Chapultepec Castle

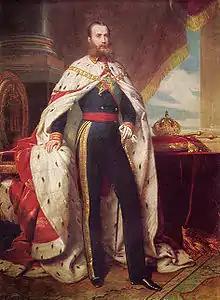
Maximilian I of Mexico by Winterhalter, 1864. This portrait, along with the Empress Carlota's and others, hangs in the castle's music room.

When Mexican conservatives invited Maximilian von Hapsburg to establish the Second Mexican Empire, the castle, now known as Castillo de Miravalle, became the residence of the emperor and his consort in 1864. The Emperor hired several European and Mexican architects to renovate the building for the royal couple, among them Julius Hofmann, Carl Gangolf Kayser, Carlos Schaffer, Eleuterio Méndez and Ramón Cruz Arango, The architects designed several projects, which followed a neoclassical style and made the palace more habitable as a royal residence. European architects Kayser and Hofmann worked on several other revival castles, including Neuschwanstein Castle – built by Maximilian's Wittelsbach cousin Ludwig II of Bavaria twenty years after Chapultepec's renovation.